Washington Monument (Baltimore)

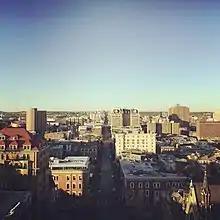
View from the top of the monument

Almost from the moment the cornerstone was laid, and particularly as the structure began to rise out of the ground (the first marble was laid in 1816), the Monument was a destination and an active memorial. In June 1817, during fifth President James Monroe's visit to the city, his itinerary included a visit to the Monument. Construction sites in the early nineteenth century were not what they are today, and during the building period it is clear the Monument was visited inside and out. As early as 1819 guests were leaving evidence of their visit in the Monument's subterranean vaults. By shortly after 1820 with the column proper largely complete with its integral interior staircase, visitors were already climbing to the top. New York City newspaper editor Nathaniel H. Carter visited in February 1823 and climbed to the top, escorted by a boy with a candle, to take in the views of the city.